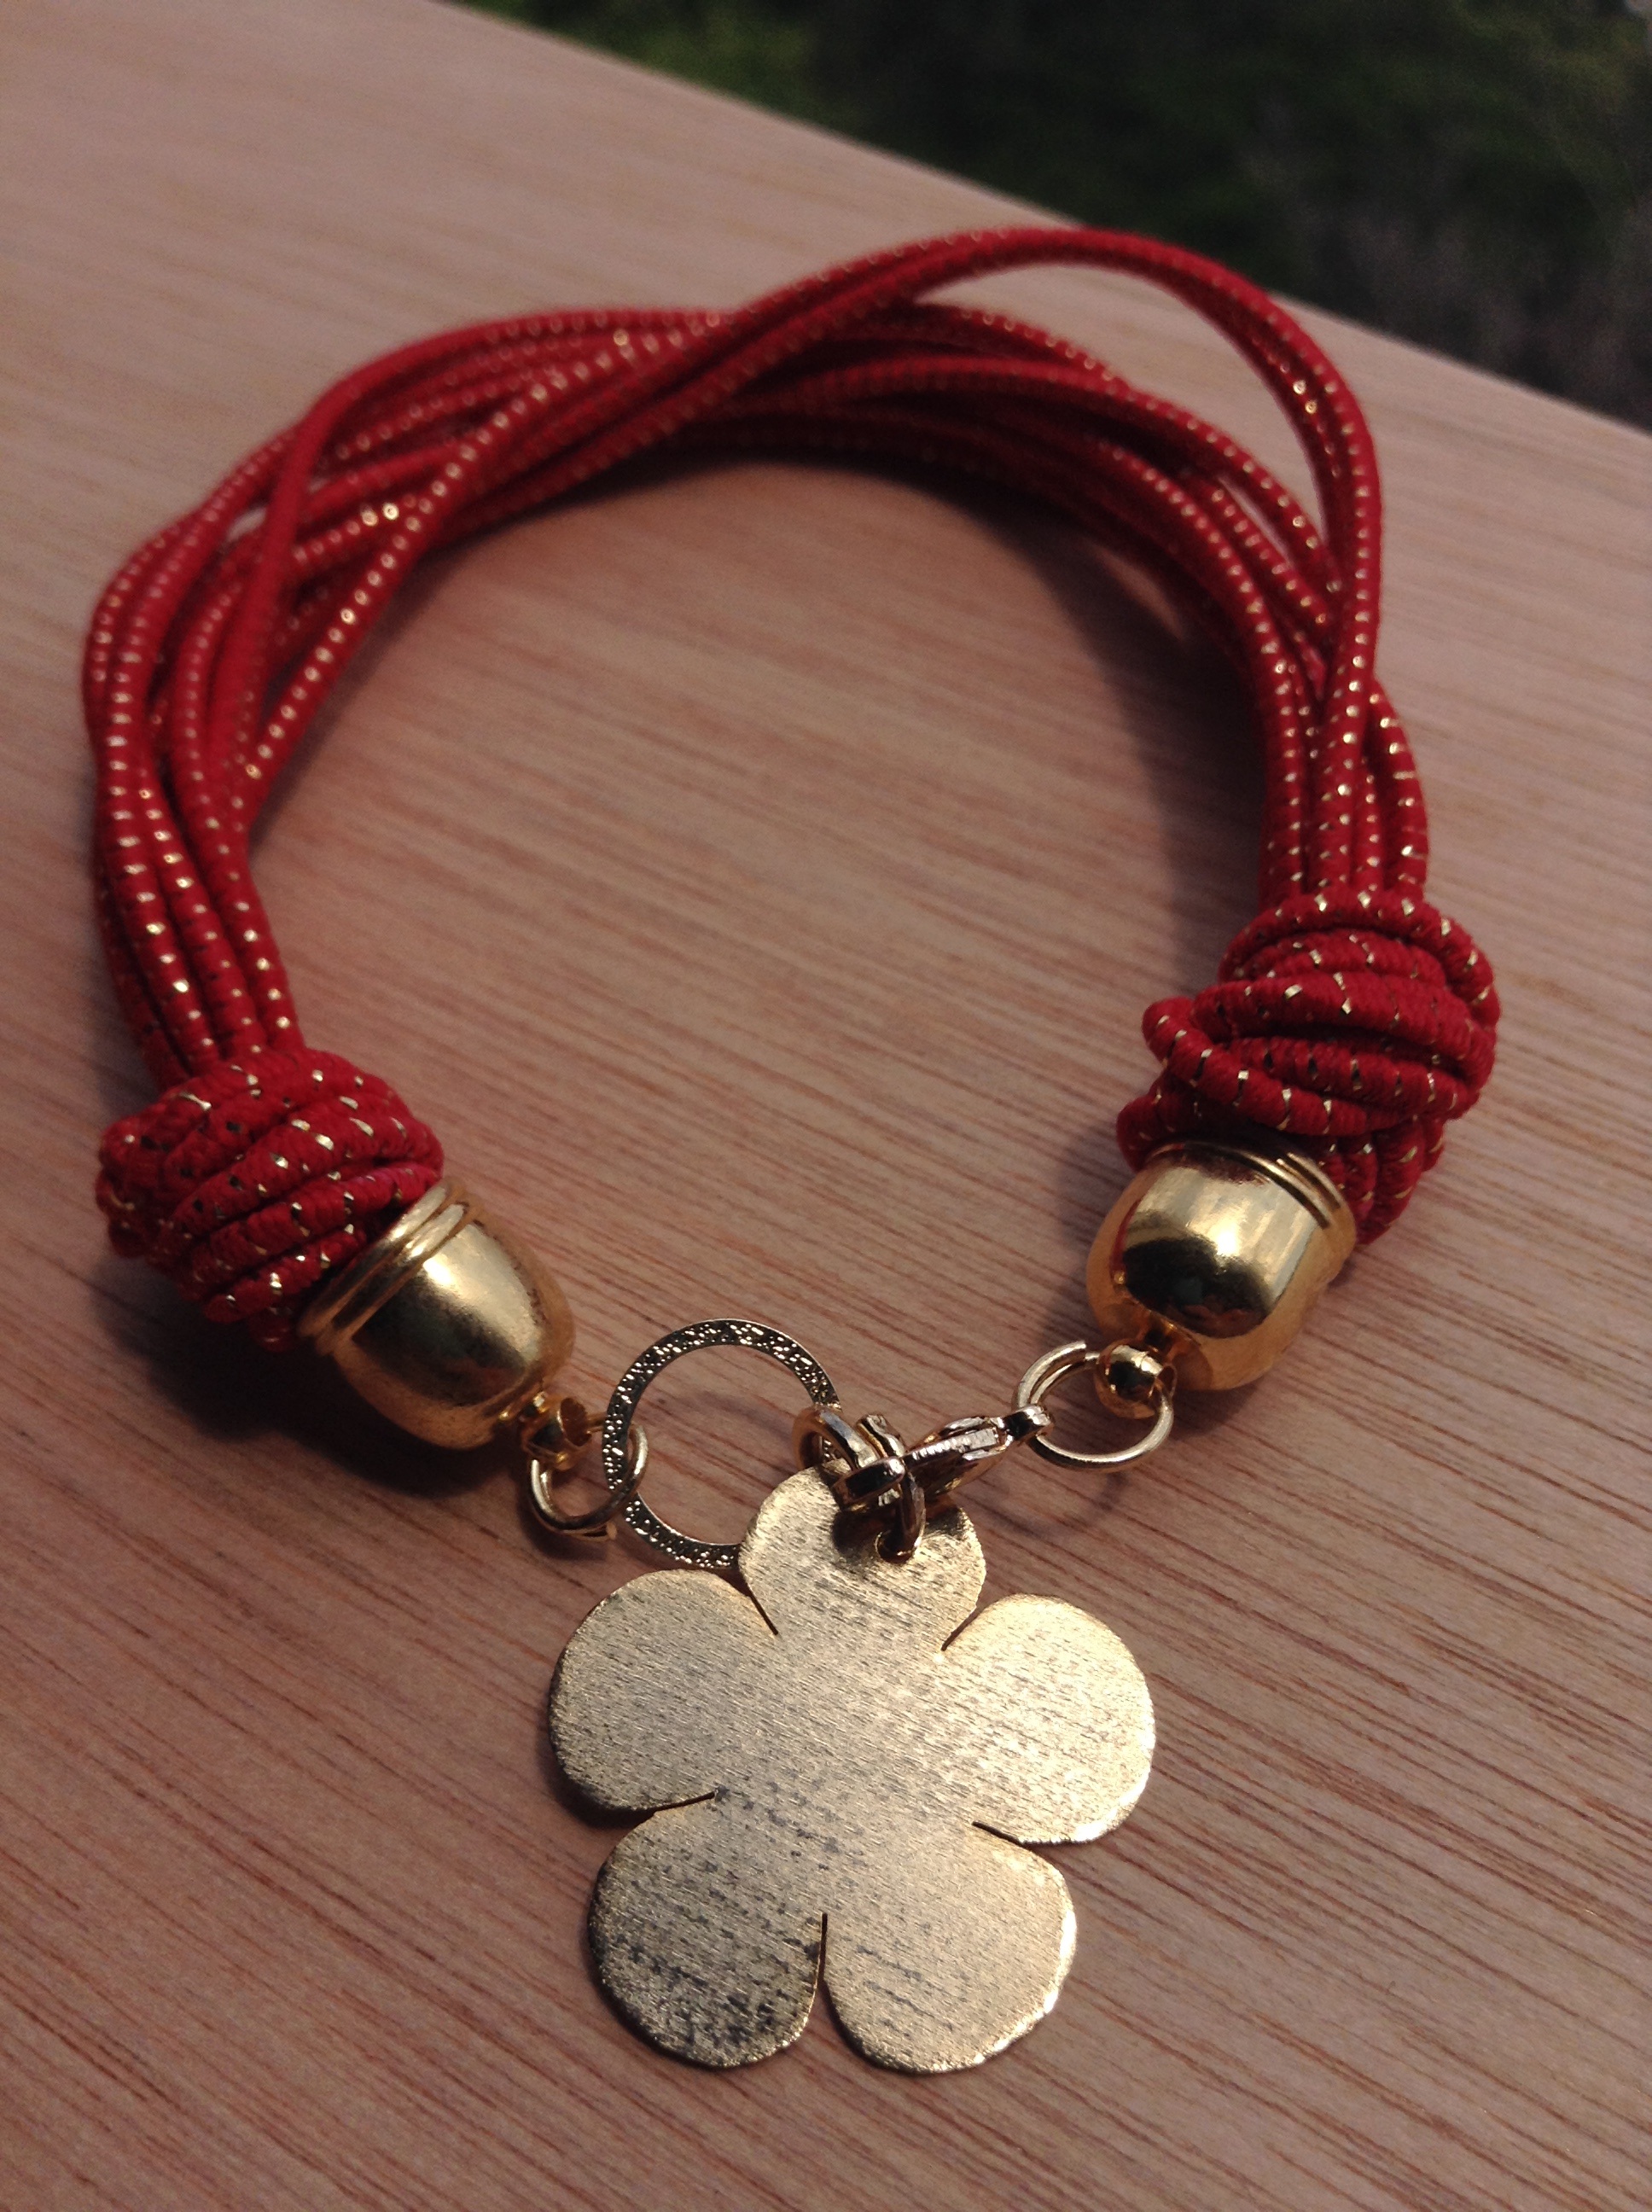
chain, craft, bead, jewelry, necklace, bracelet, jewellery, art, accessories, imitation jewelry, braslette, fashion accessory